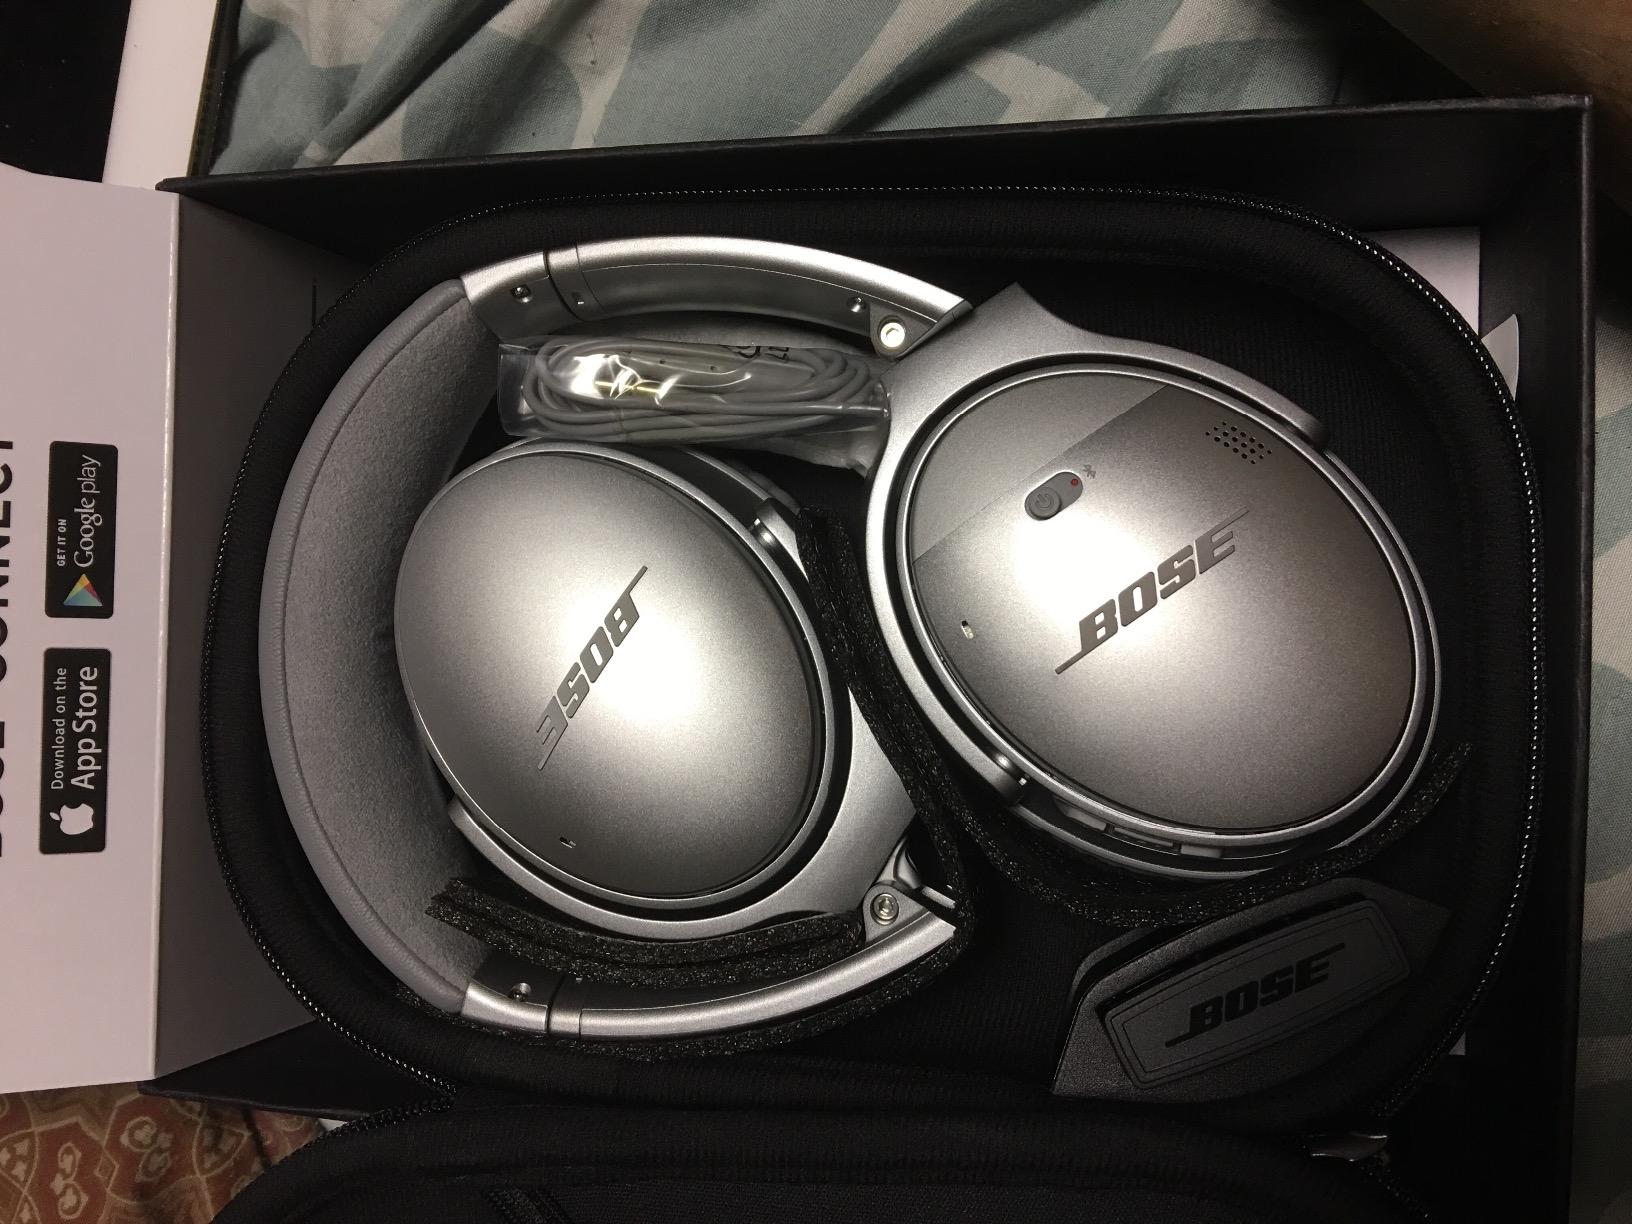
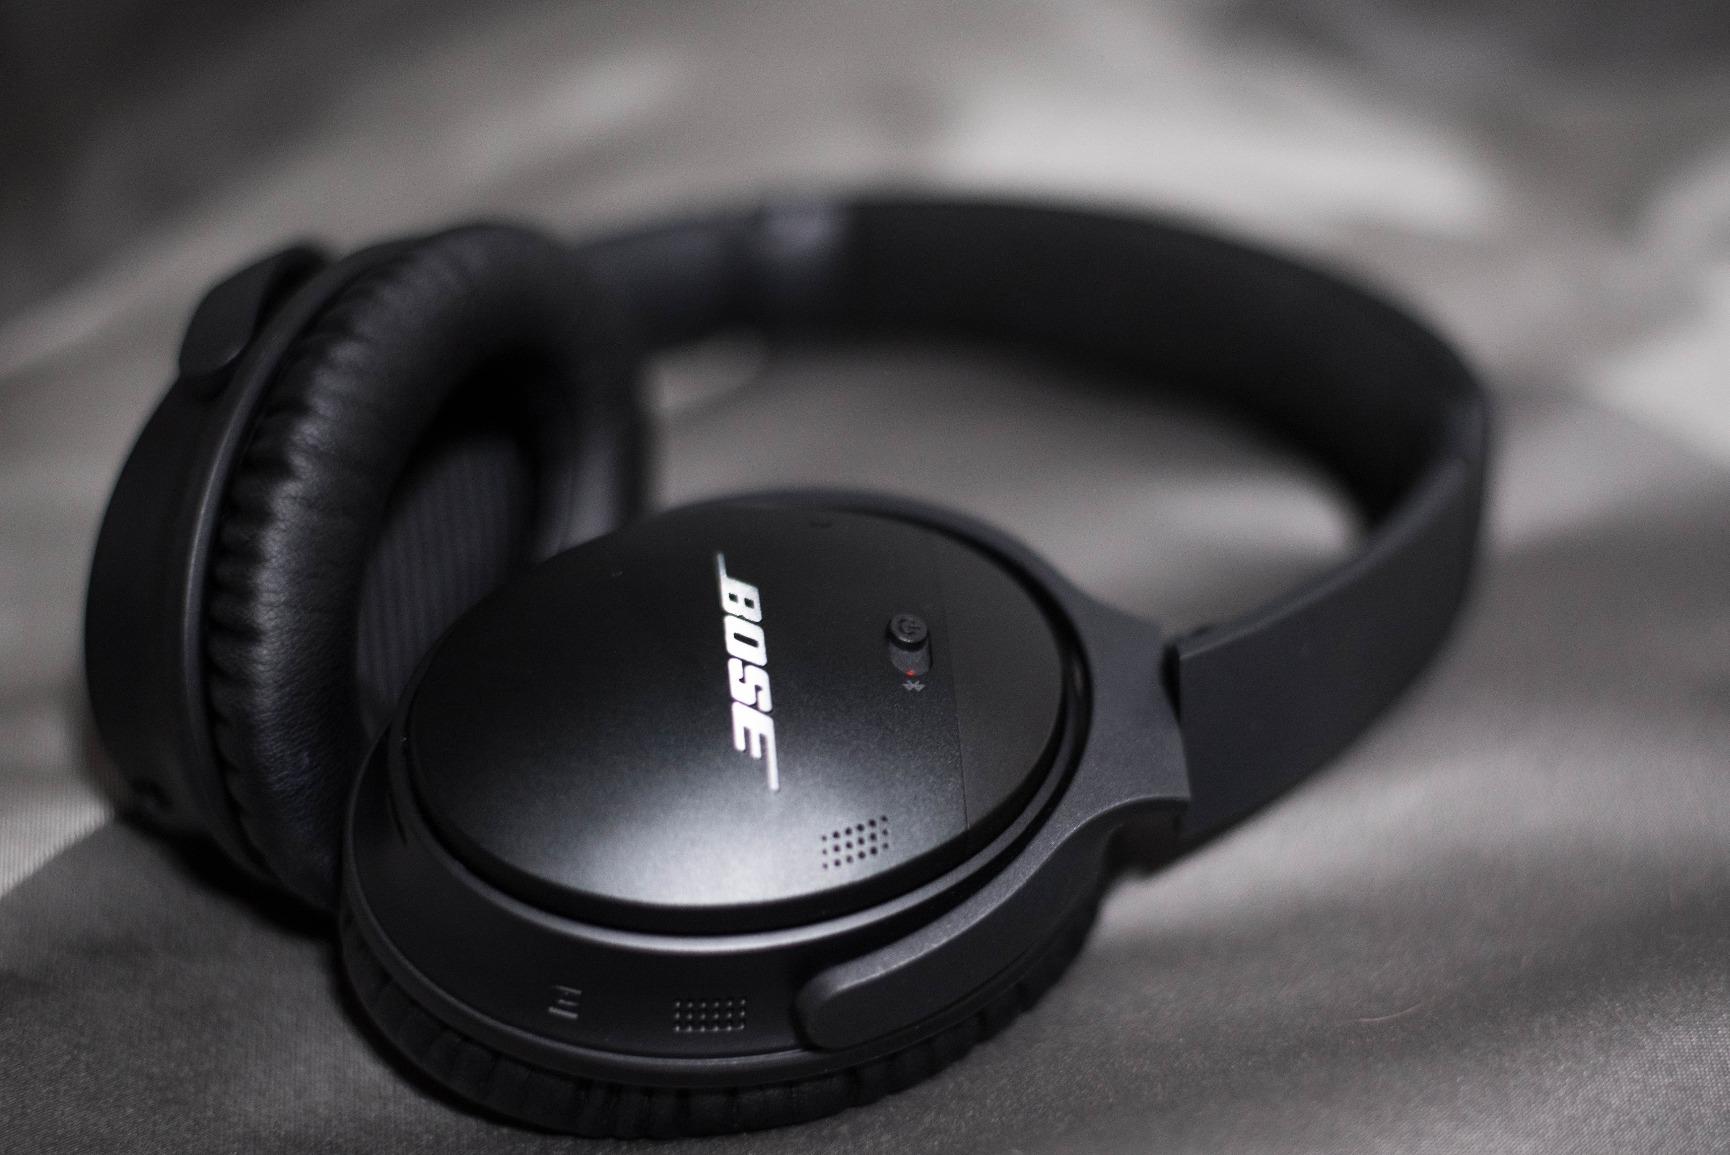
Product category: headphones
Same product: no